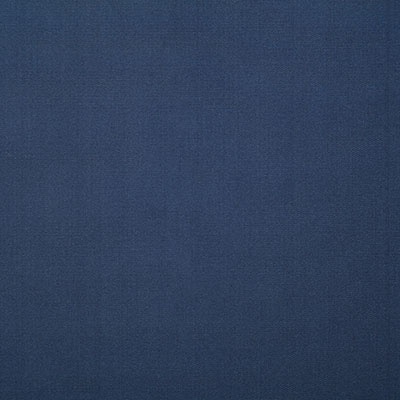
7669 STANFORD-NAVY
7669-Stanford is an exclusive multipurpose silk solid. Stanford is a gorgeous silk blend solid that is great for any setting. Pattern 7669 STANFORD End Use MultiPurpose Width 54.00" Vertical Repeat N/A Exclusive Yes Horizontal Repeat N/A Feature EXCLUSIVE DESIGN Content 65% SILK, 35% POLYESTER Finish N/A Abrasion 17,000 DOUBLE RUBS Testing BS5690 MARTINDALE 17,000 DOUBLE RUBS Flammability CAL TECH. BULLETIN 117-2013
Brand: Pindler
Category: Home & Garden > Decor > Window Treatments > Curtains & Drapes